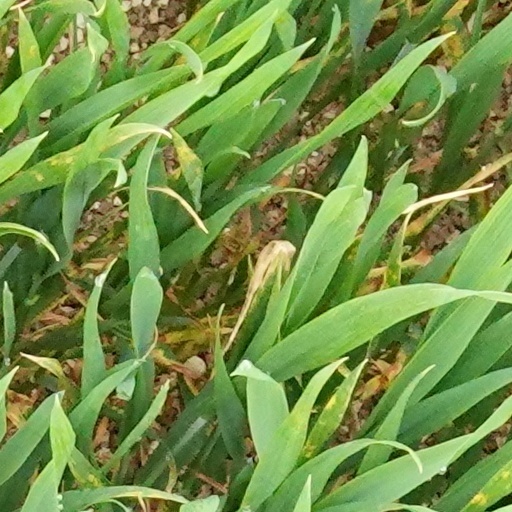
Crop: wheat